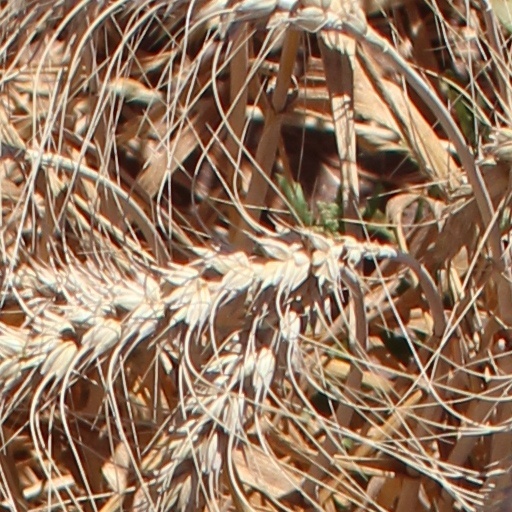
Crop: wheat